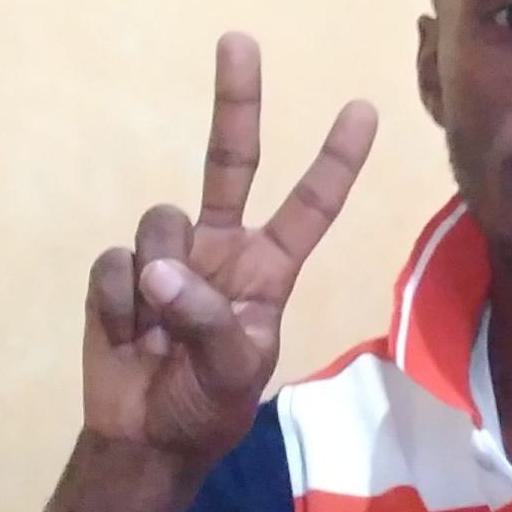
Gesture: peace